Cyhi the Prynce

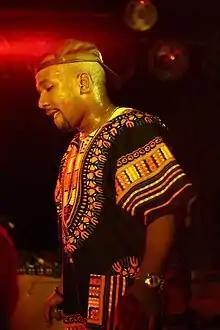
Cyhi the Prynce performing in 2014

Cydel Charles Young (born September 15, 1984), known professionally as CyHi the Prynce (also referred to as CyHi Da Prynce or simply CyHi), is an American rapper, singer, and songwriter from Stone Mountain, Georgia. He signed a major label recording contract with Akon's Konvict Muzik, in a joint venture with Def Jam Recordings in 2009. The following year, he gained mainstream attention for his guest appearance alongside Jay-Z, Pusha T, Swizz Beatz, and RZA on Kanye West's 2010 song "So Appalled", from the latter's album "My Beautiful Dark Twisted Fantasy" (2010). He was then credited with extensive songwriting work on West's further releases, resulting in five Grammy Award nominations for Best Rap Song, as well as one additional nomination for his work on Travis Scott's 2018 single "Sicko Mode."